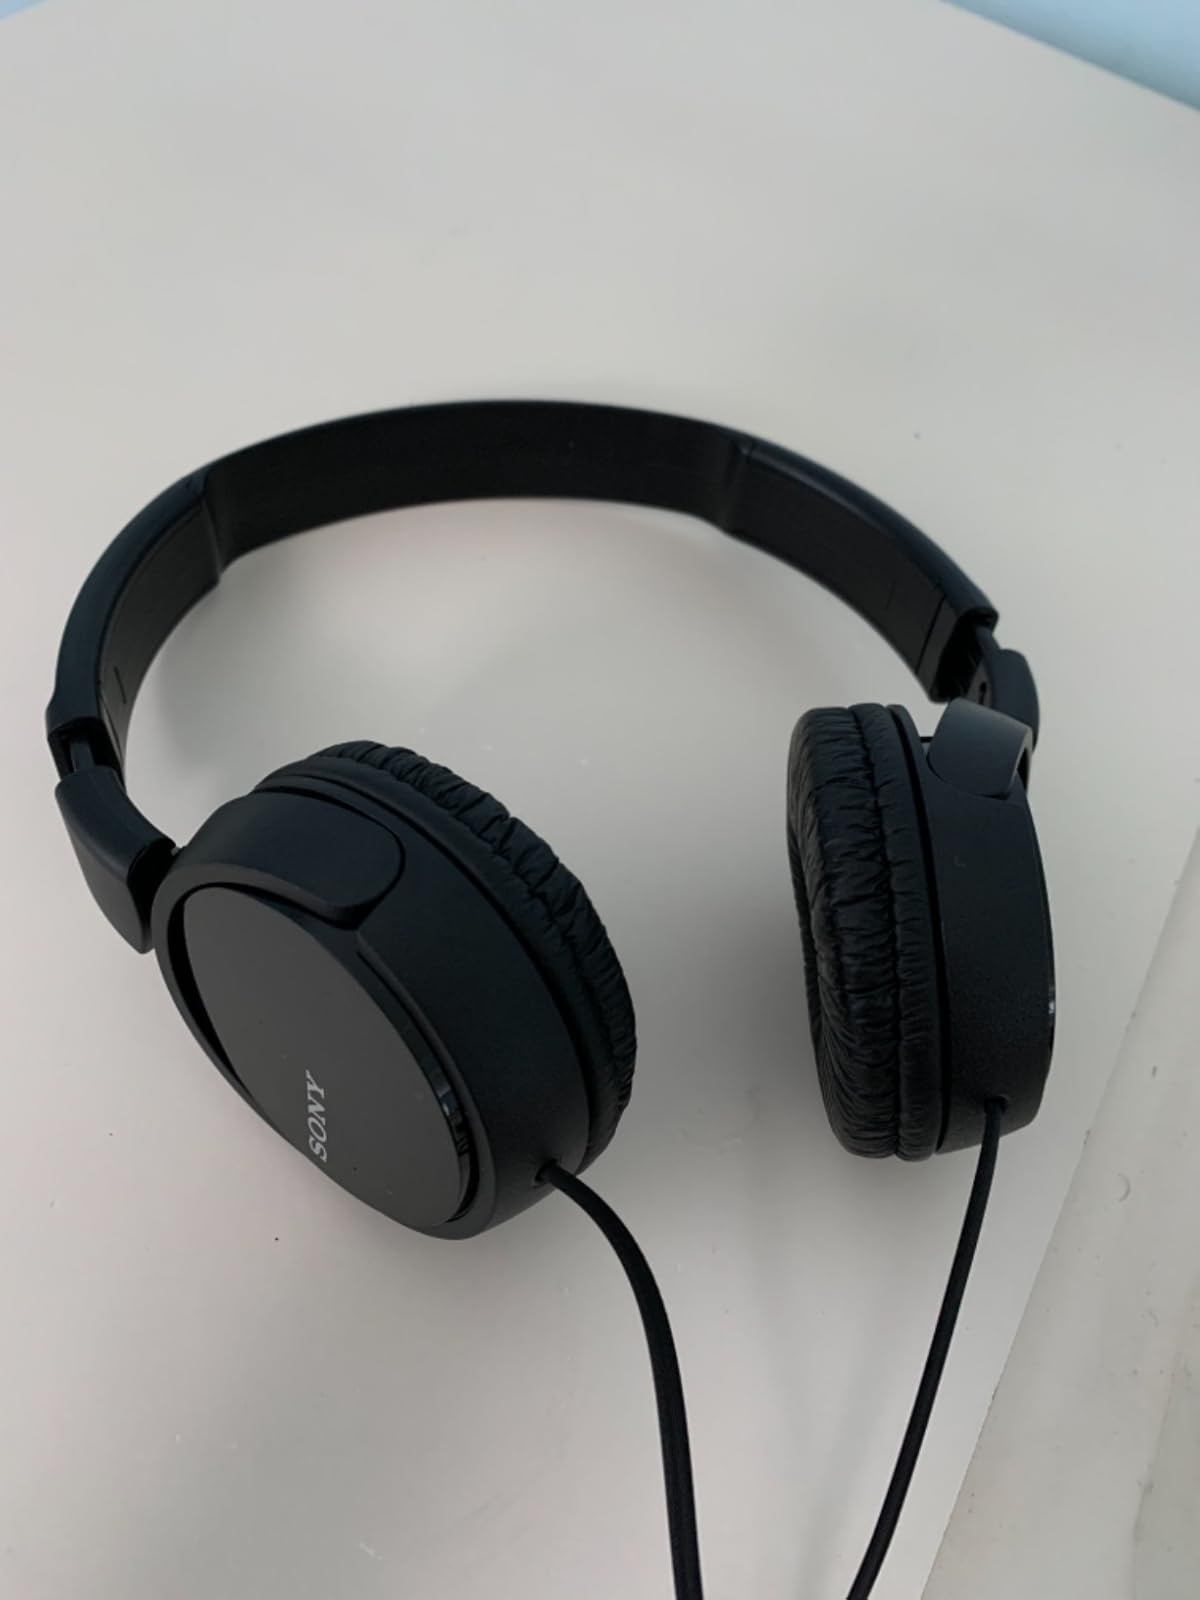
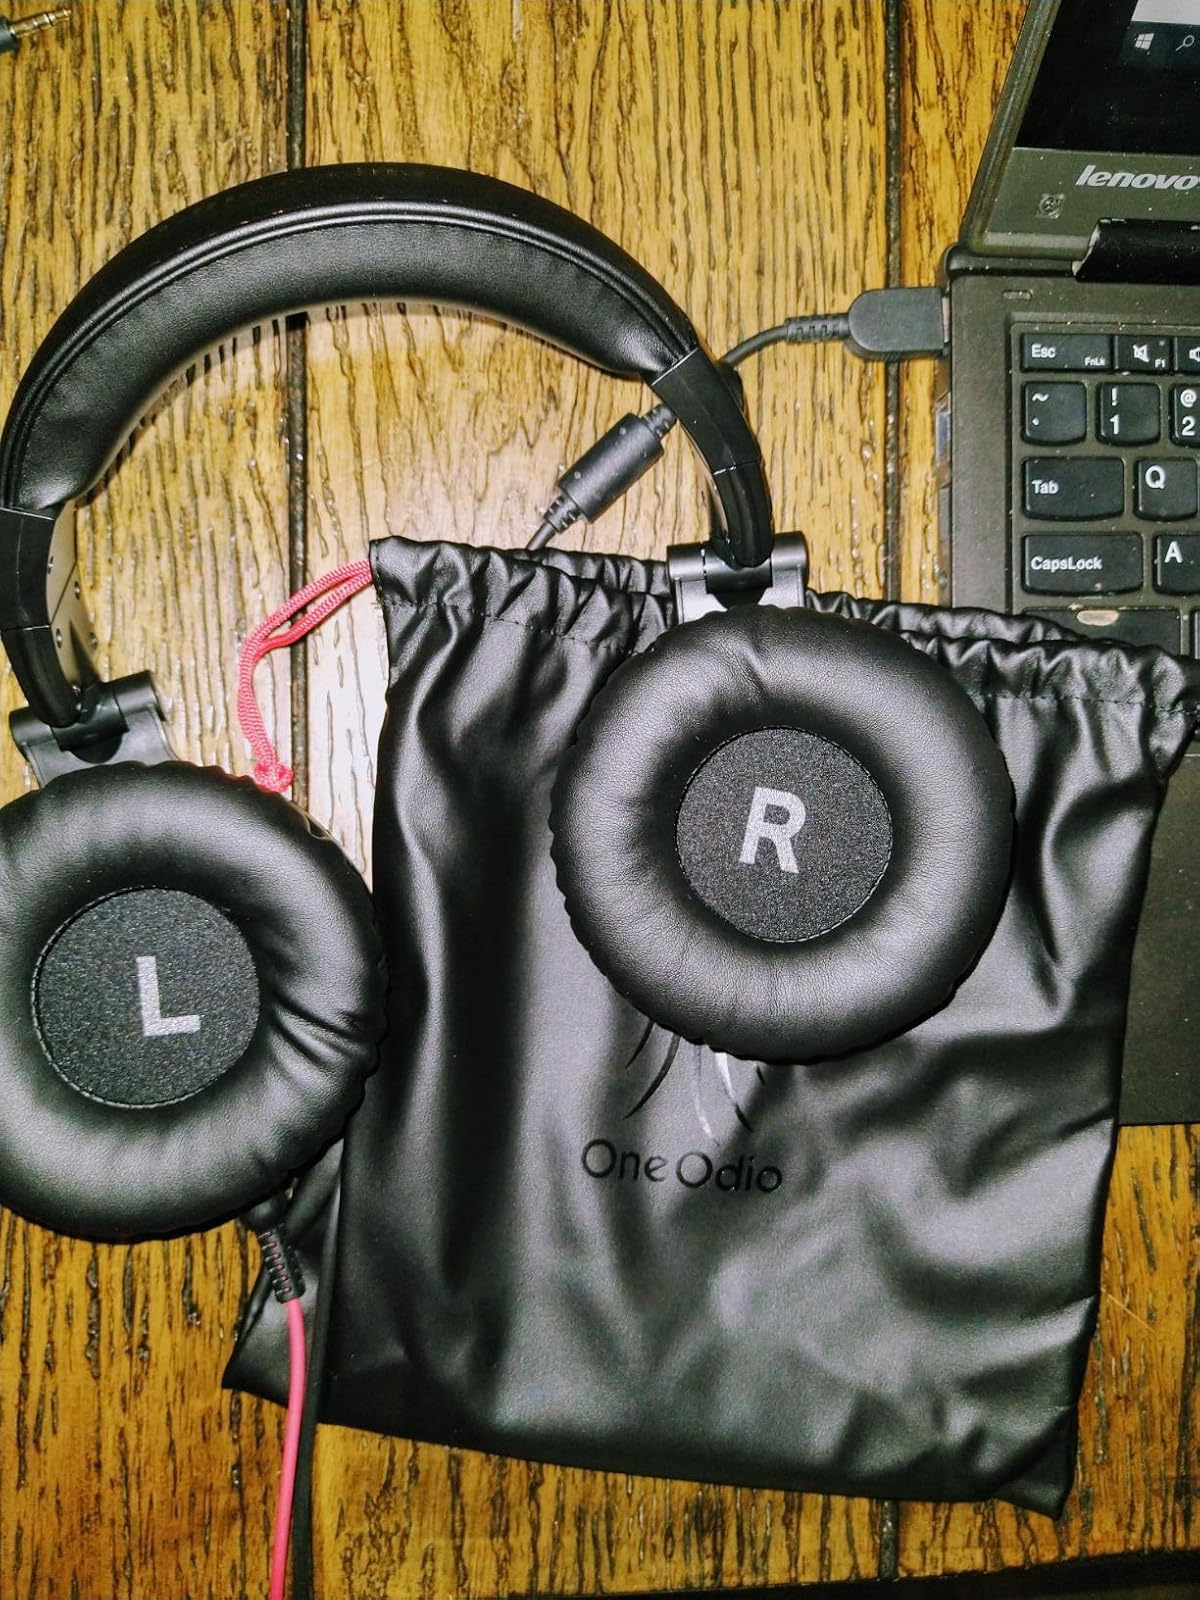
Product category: headphones
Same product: no